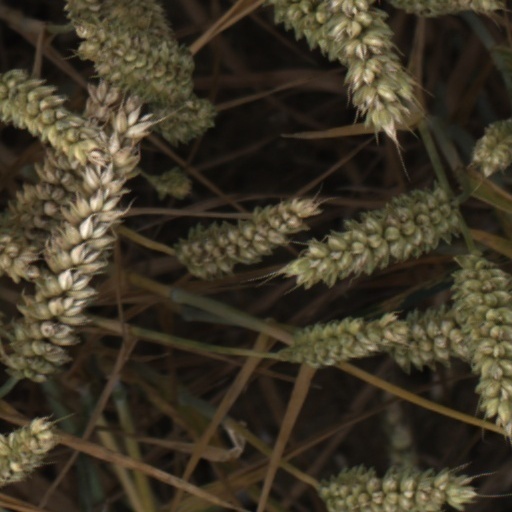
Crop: wheat